Impact of the COVID-19 pandemic on the LGBTQ community

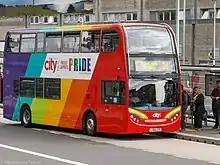
Plymouth Citybus' "Pride bus" before a controversial rebranding

In the United Kingdom, sexually active gay and bisexual men were restricted from donating plasma for a National Health Service's (NHS) coronavirus research trial. This is because the research trial followed the same rules as the existing blood donor rules.